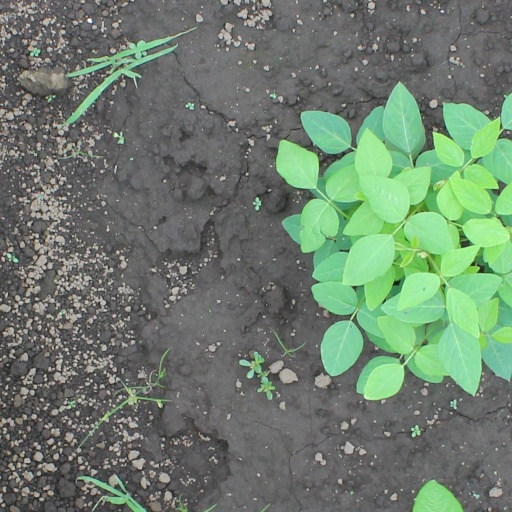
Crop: soybean